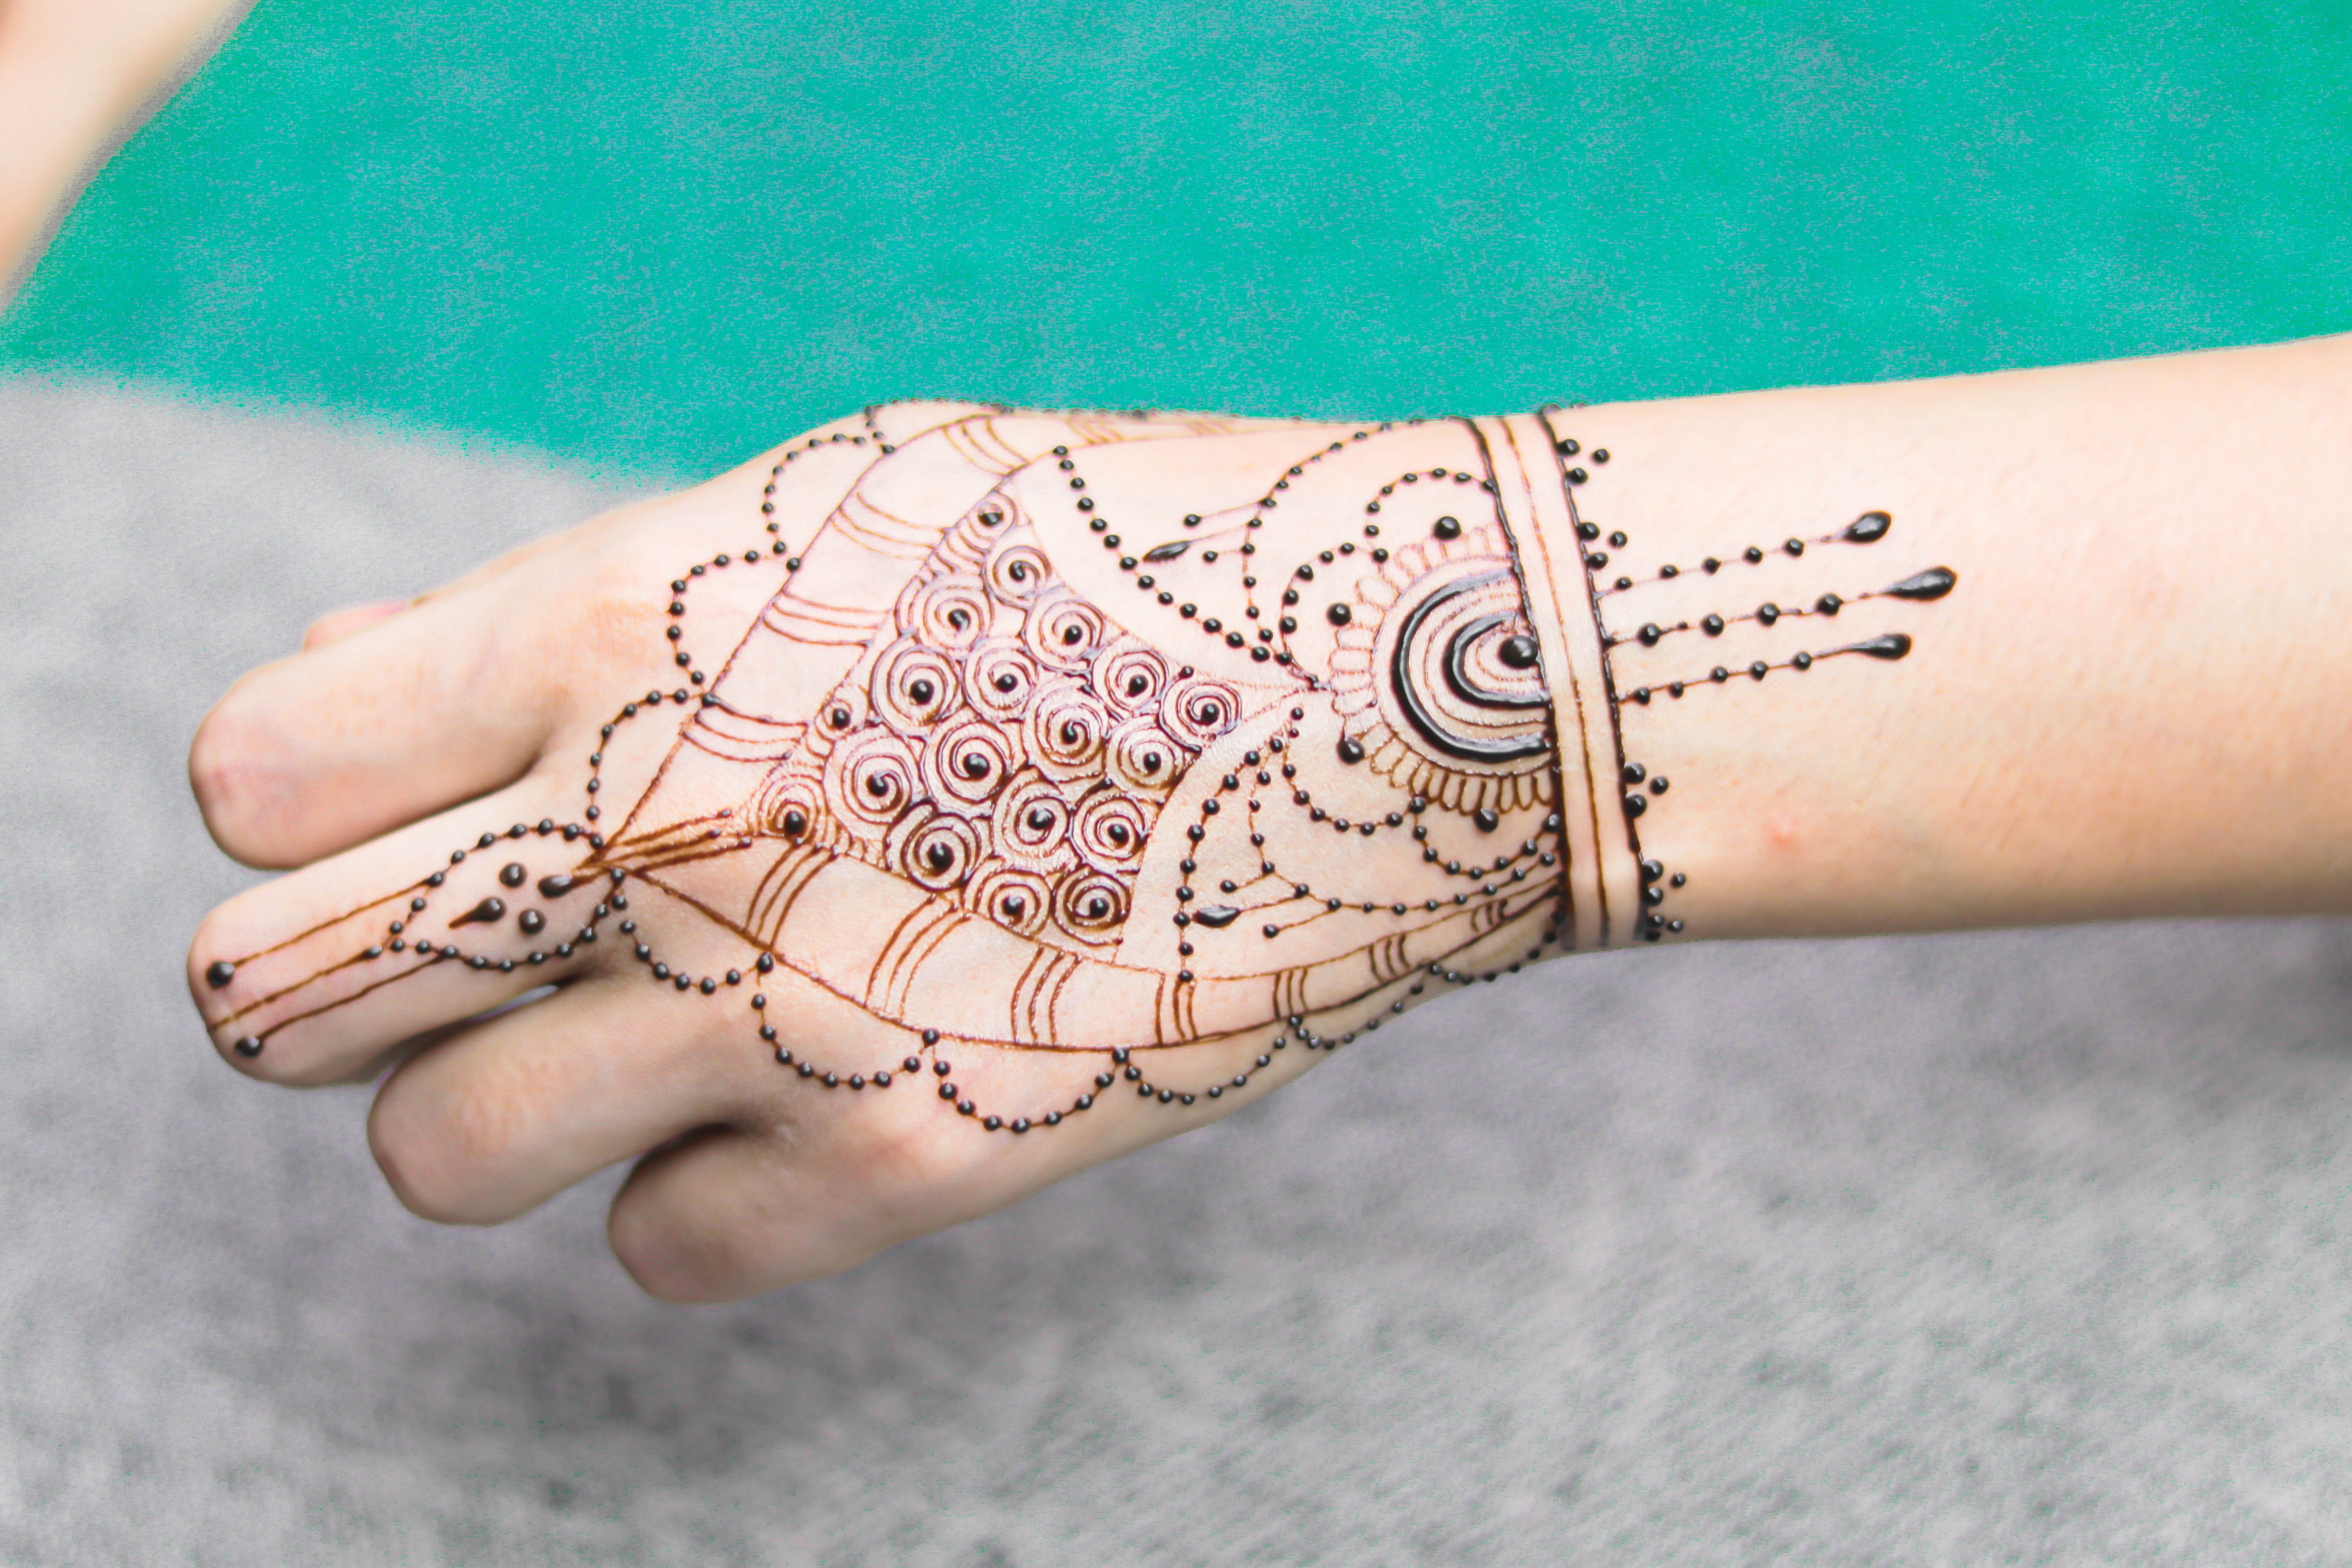
apply, applying, art, artist, artwork, background, beautiful, beauty, body, closeup, design, fashion, female, flower, girl, hand, henna, india, indian, marriage, mehendi, mehndi, mendi, natural, paint, pattern, people, skin, tattoo, traditional, wedding, woman, women, young, wrist, finger, nail, arm, joint, peach, temporary tattoo, fashion accessory, jewellery, bandage, thumb, beige, flesh